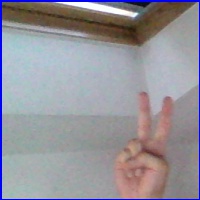
Letra: V